Normandy Veterans' Association

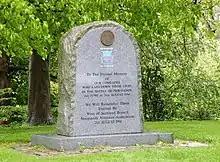
Normandy Veterans Association memorial, Kelvingrove Park, Glasgow

The Normandy Veterans' Association (NVA) was an association formed in 1981 of ex-servicemen and women who served in the 1944 Normandy invasion.